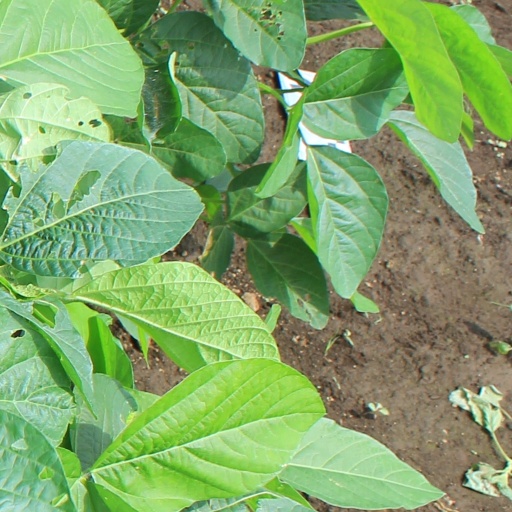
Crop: soybean